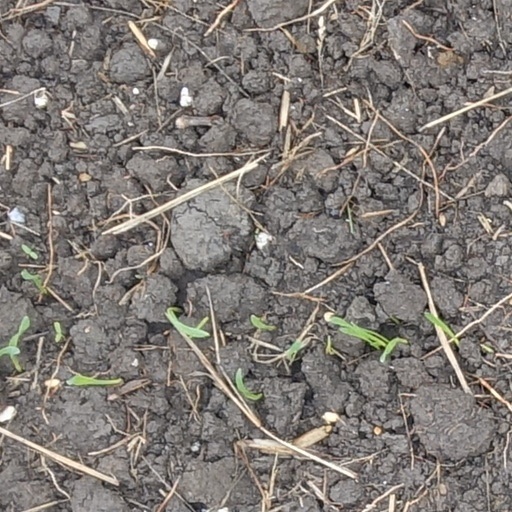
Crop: wheat